South African Wars (1879–1915)

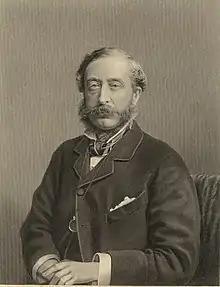
Henry Herbert, 4th Earl of Carnarvon

The first series of wars, the "Confederation Wars" in the late 1870s and early 1880s, were due in large part to the Confederation plan of the British Colonial Secretary, the Earl of Carnarvon, and the disastrous attempts to enforce it. This scheme was intended to forge the diverse states of southern Africa into one single British-controlled federation. This was strongly resisted by the Cape Colony, the Boer republics, and the independent African States. The Anglo-Zulu War and First Anglo-Boer War resulted from these attempts at annexation, while the Gun War and Ngcayechibi's War were caused in part by the imposition of new federation-inspired policies on the Cape and its neighbors.